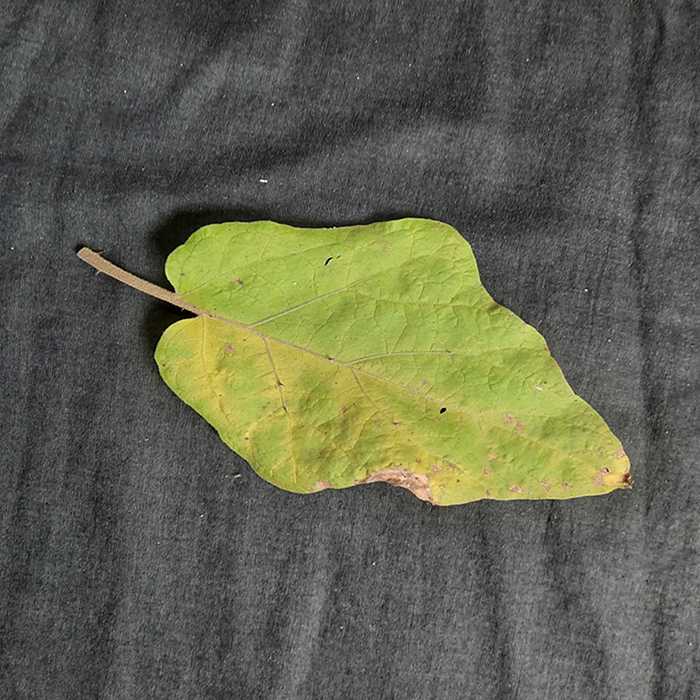
Plant: Eggplant
Label: Eggplant verticillium wilt